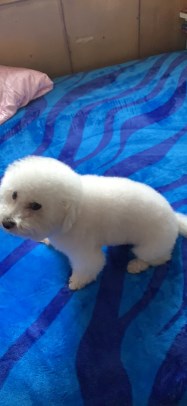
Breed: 3083-n000117-Bichon_Frise